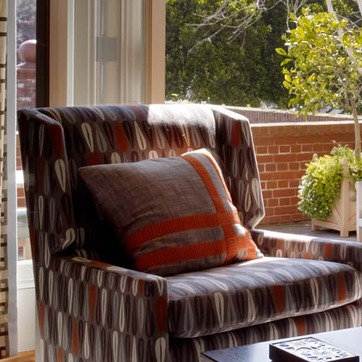
Material: fabric